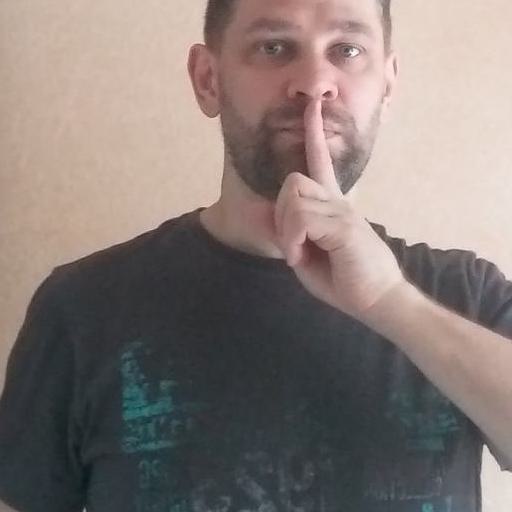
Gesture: mute